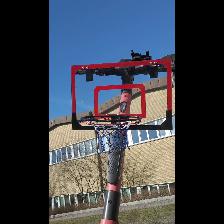
Label: NonHuman